Caroli disease

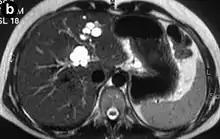
Turbo spin echo T2-weighted axial MRI of Caroli disease, showing cystic dilatations of bile ducts (shown as white).

Caroli disease (communicating cavernous ectasia, or congenital cystic dilatation of the intrahepatic biliary tree) is a rare inherited disorder characterized by cystic dilatation (or ectasia) of the bile ducts within the liver. There are two patterns of Caroli disease: focal or simple Caroli disease consists of abnormally widened bile ducts affecting an isolated portion of liver. The second form is more diffuse, and when associated with portal hypertension and congenital hepatic fibrosis, is often referred to as "Caroli syndrome". The underlying differences between the two types are not well understood. Caroli disease is also associated with liver failure and polycystic kidney disease. The disease affects about one in 1,000,000 people, with more reported cases of Caroli syndrome than of Caroli disease.